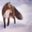
Label: fox